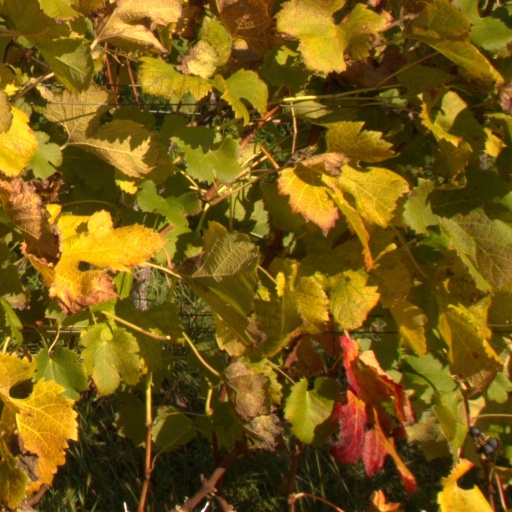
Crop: grape